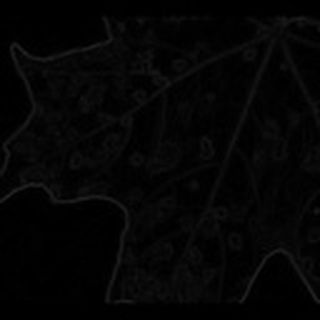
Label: cotton_target_spot